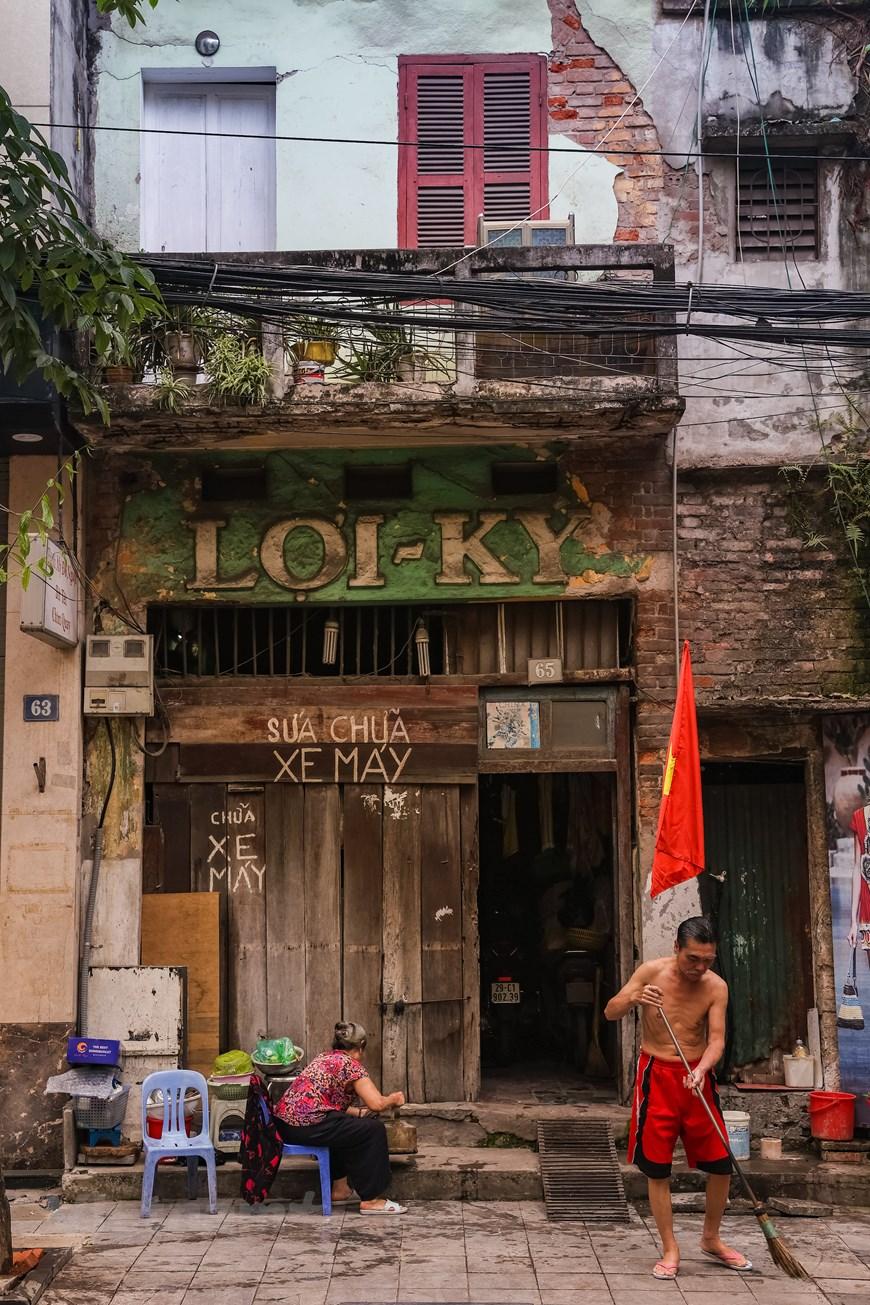
ở trước cửa ngôi nhà cũ có một người phụ nữ đang ngồi trên ghế nhựa